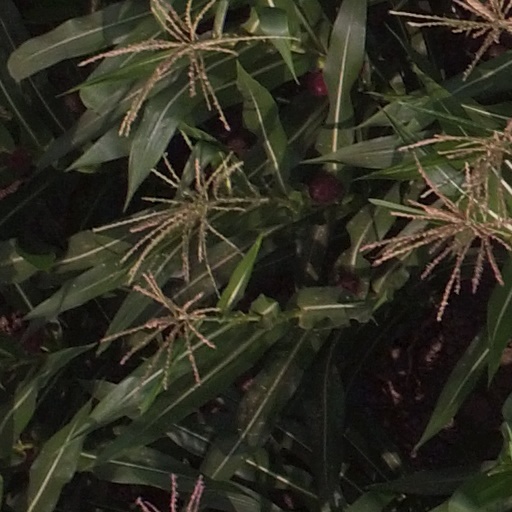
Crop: maize; corn